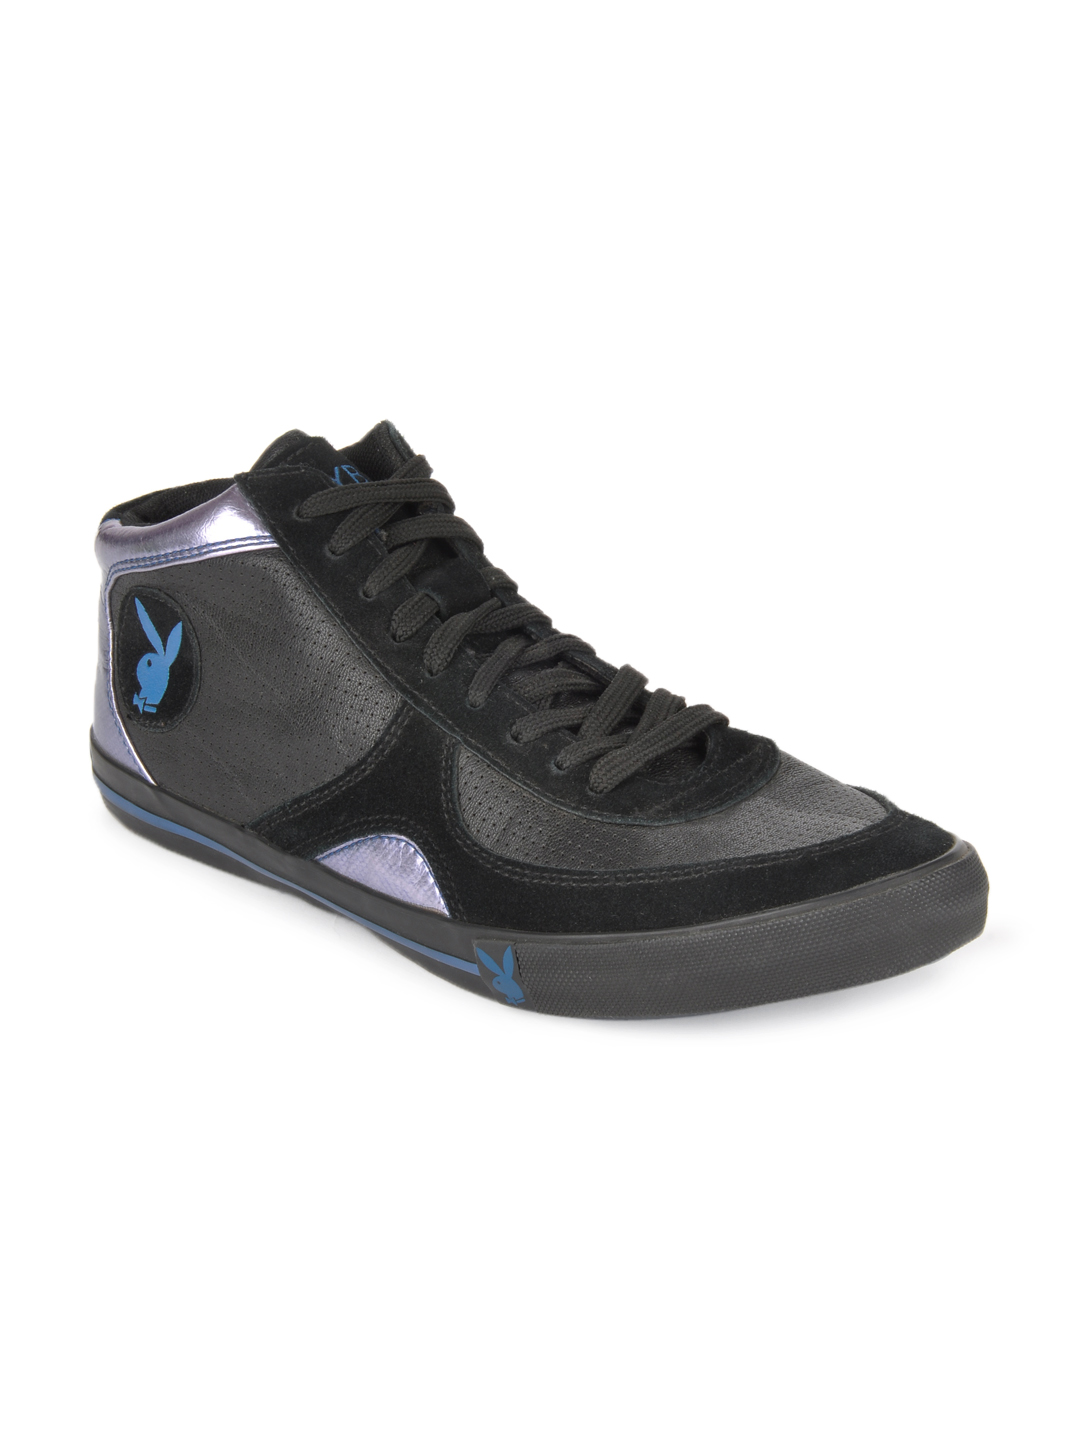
Playboy
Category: Footwear / Shoes / Casual Shoes
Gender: Men
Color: Black
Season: Summer 2013
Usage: Casual